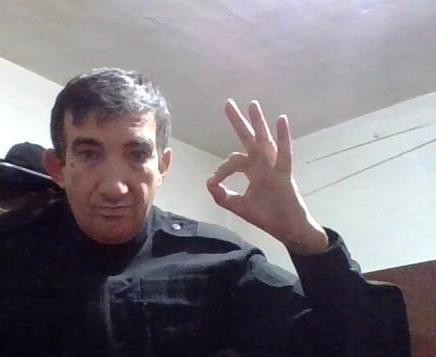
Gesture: ok